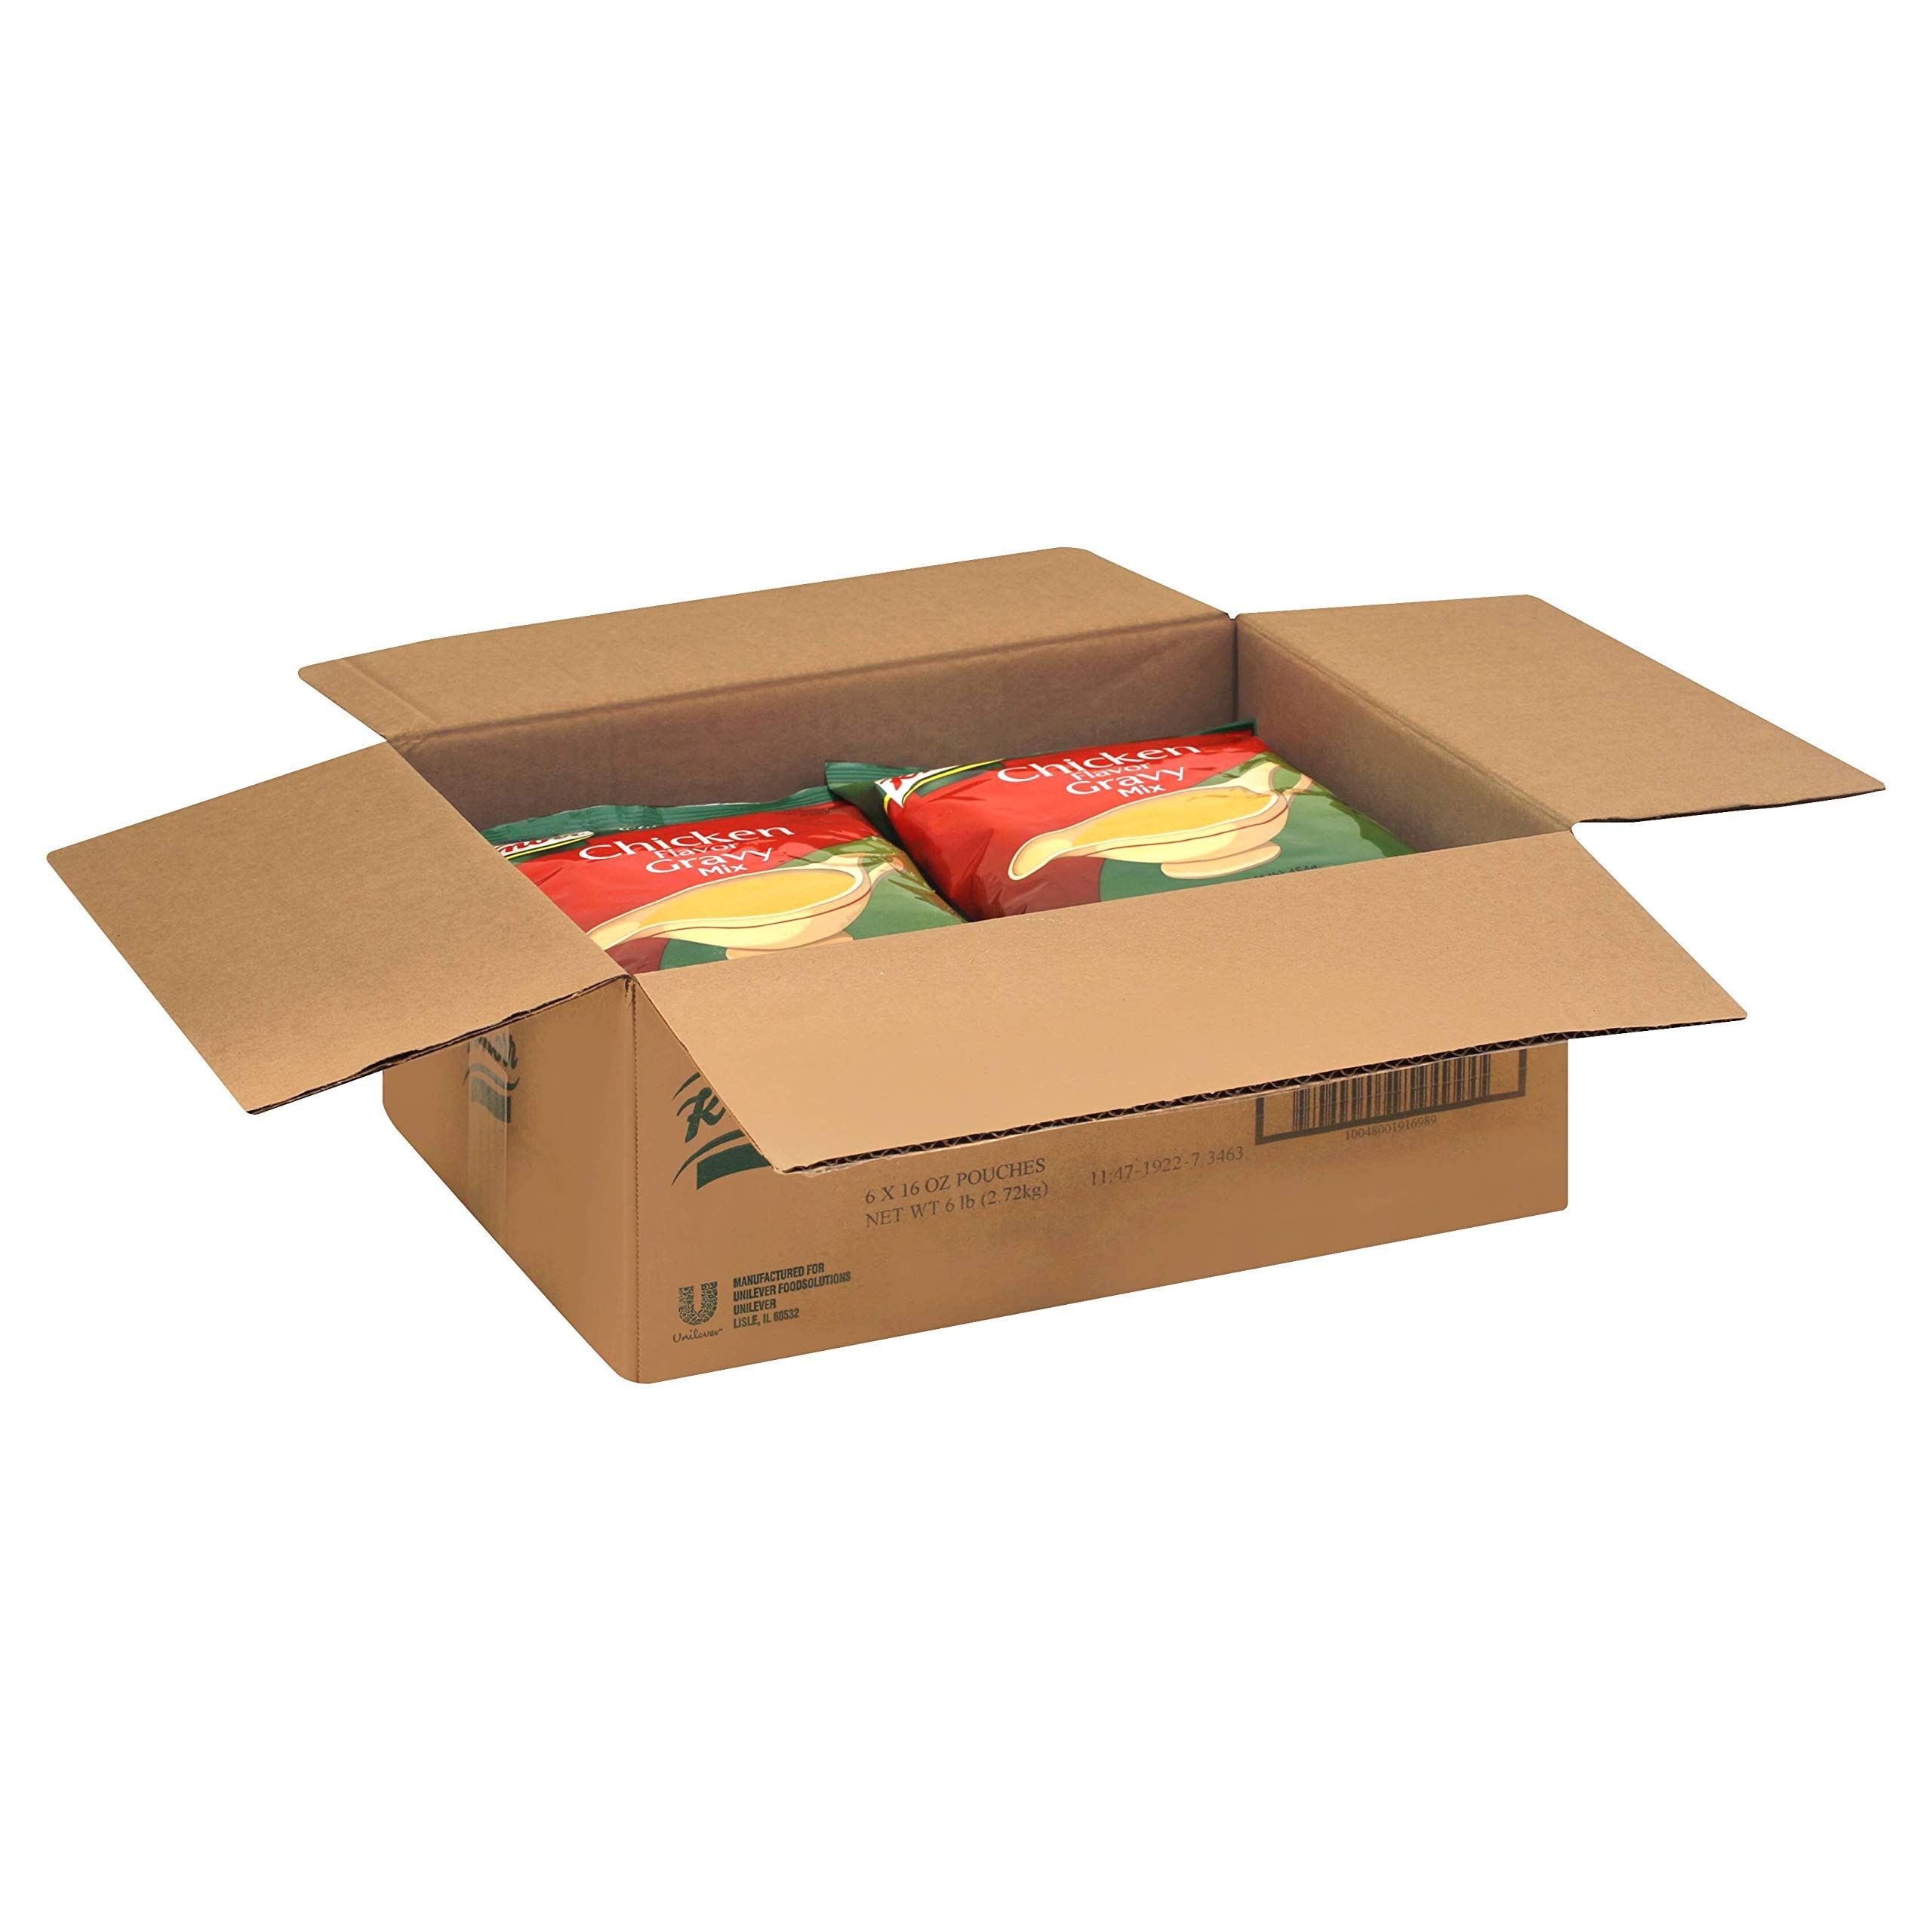
Item Name: Knorr Chicken Gravy Mix, 1 Pound -- 6 Per Case
Value: 96.0
Unit: Fl Oz

Price: 55.79